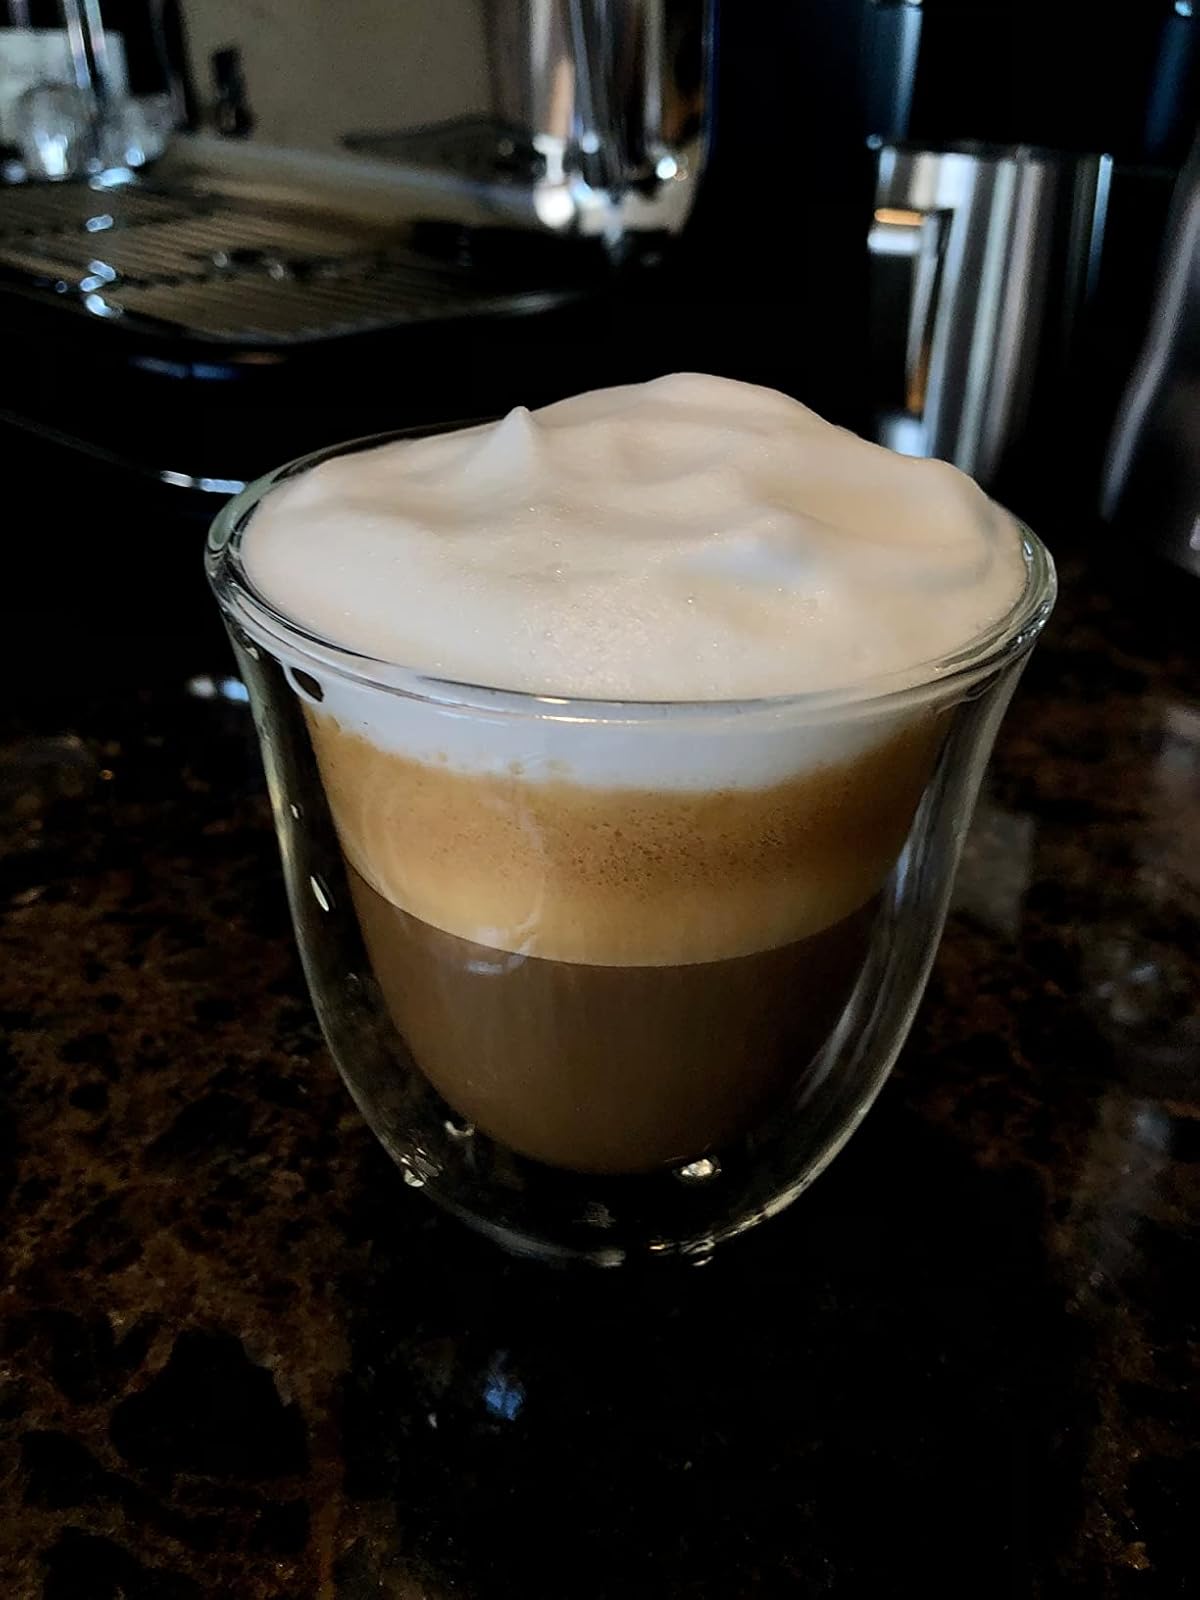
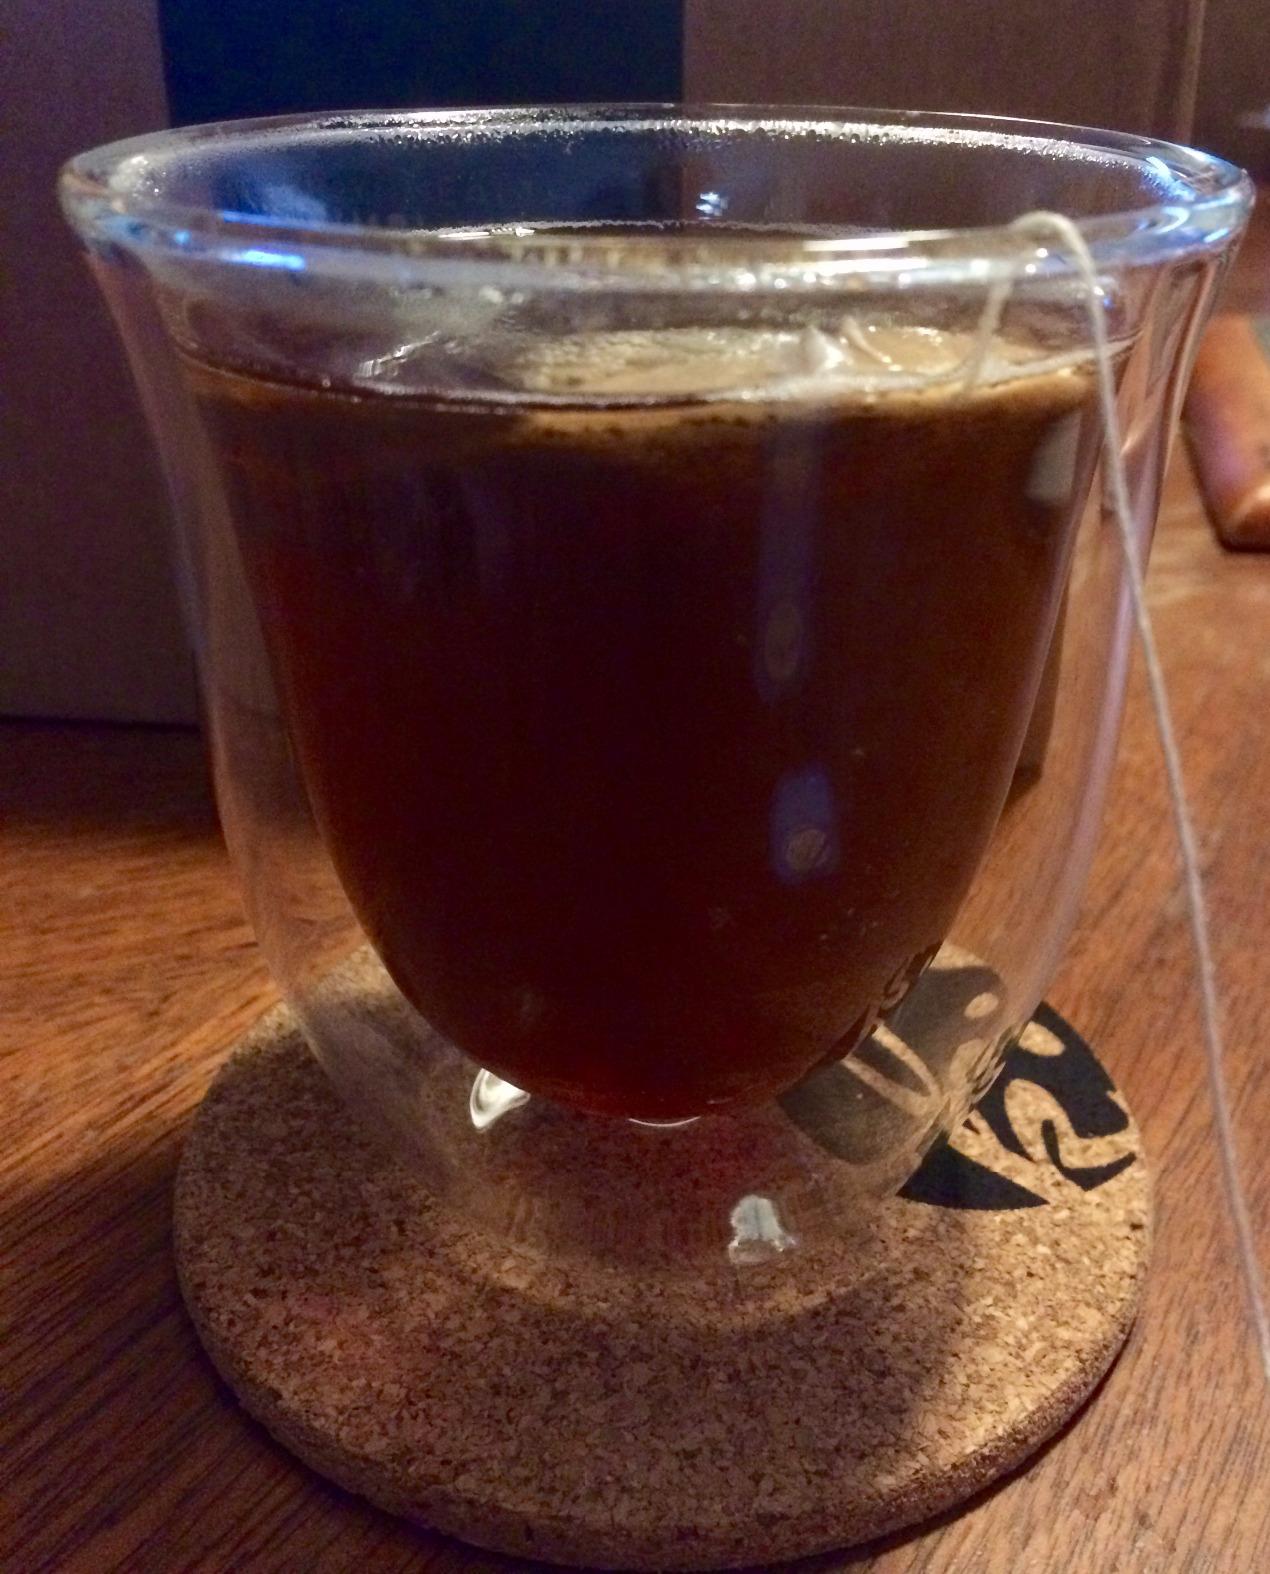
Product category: items_mug
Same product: yes